History of Skopje

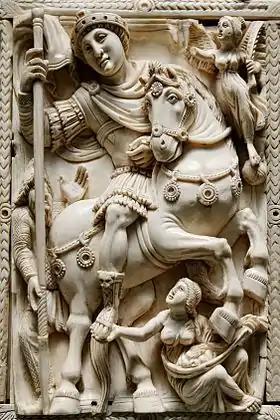
A relief of the Byzantine Emperor Justinian I.

When the Roman Empire was divided into eastern and western halves in AD 395, Scupi came under Byzantine rule from Constantinople and became an important trading and garrison town for the region. The Byzantine Emperor Justinian (AD 527–65) was born in Tauresium (about 20 km southeast of present-day Skopje) in AD 483, and after Scupi was almost completely destroyed by an earthquake in AD 518. Justinian built a new town at the fertile entry point of the River Lepenec into the Vardar. Some historians believe this might be the city of "Justiniana Prima".